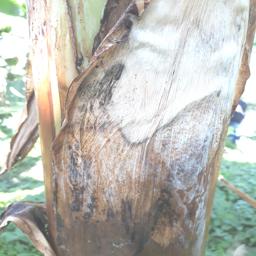
Label: BACTERIAL SOFT ROT